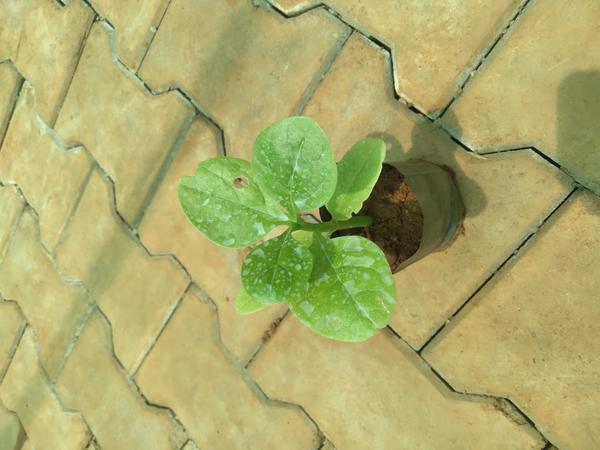
Plant: Basale